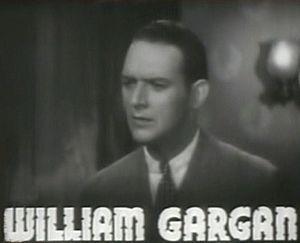
Cheers for Miss Bishop est un film américain réalisé par Tay Garnett, sorti en 1941.
William Gargan est un acteur et producteur américain, né le 17 juillet 1905 à Brooklyn et mort d'une crise cardiaque en avion, pendant le vol New York-San Diego, le 17 février 1979.